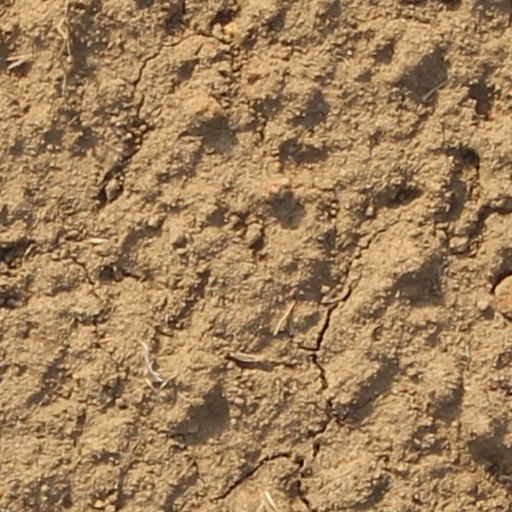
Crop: wheat